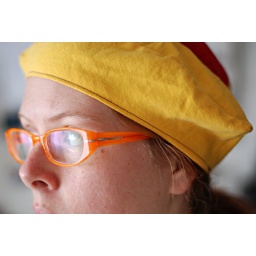
inspired by a japanese hat book pattern